Alexander Berry

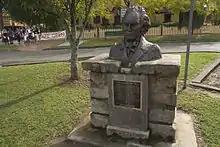
Alexander Berry monument at Berry, NSW, Australia

Alexander Berry died on 17 September 1873 aged 91, at Crows Nest House. He was buried in a family vault in St. Thomas' cemetery with his wife and Edward Wollstonecraft. The cemetery is now known as St Thomas Rest Park, and the graves are still present.